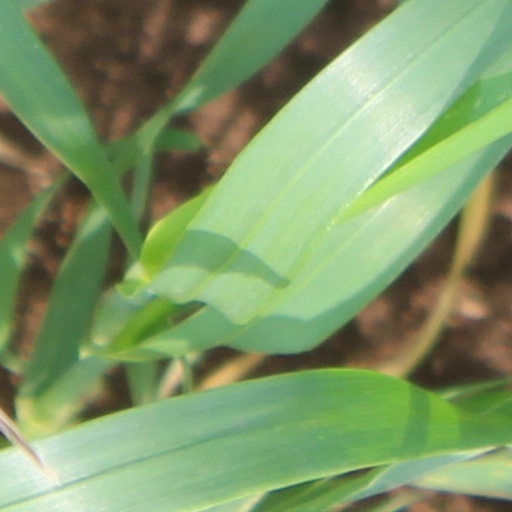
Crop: wheat